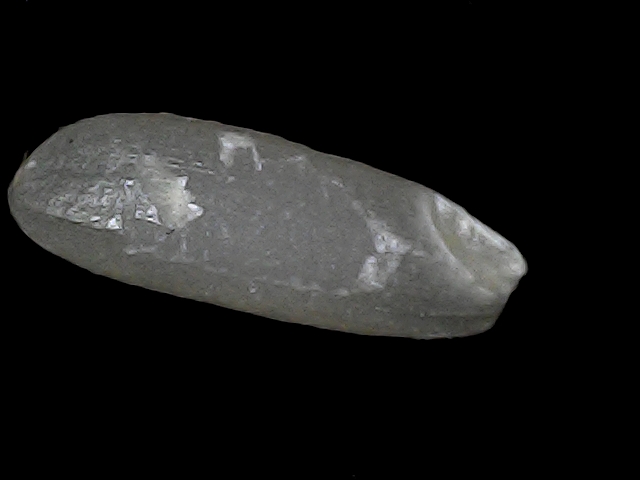
Rice variety: BD30